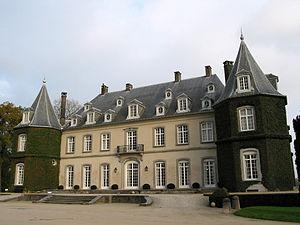
La Hulpe (Belgique), le château Solvay (1842).
La Hulpe est une commune francophone de Belgique située en Région wallonne dans la province du Brabant wallon, à une vingtaine de kilomètres du centre de Bruxelles.
Le Brabant wallon est une province de Belgique située en Région wallonne.
Le château de La Hulpe est situé dans la commune de La Hulpe en Région wallonne, Belgique.